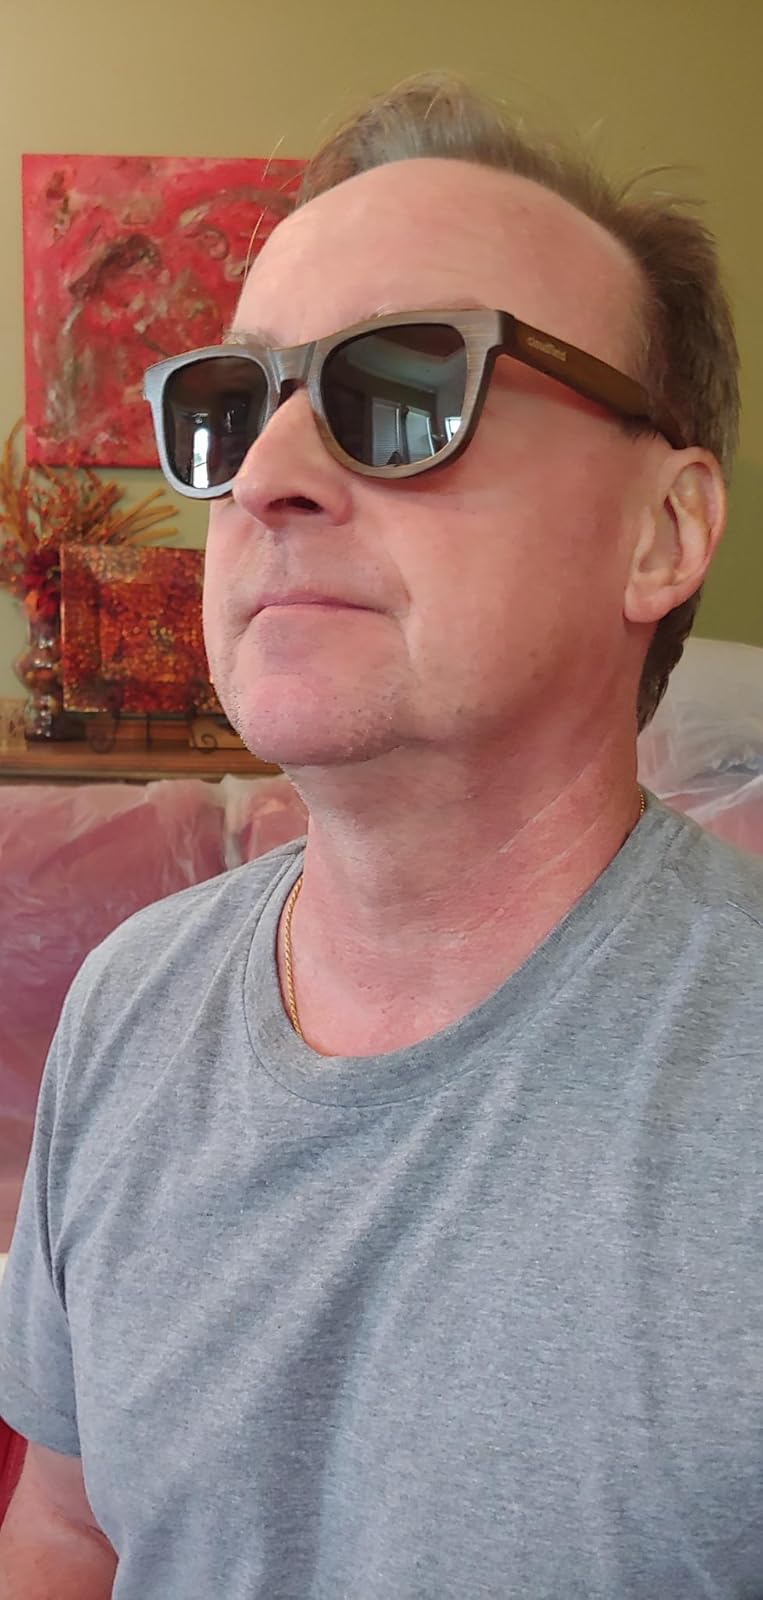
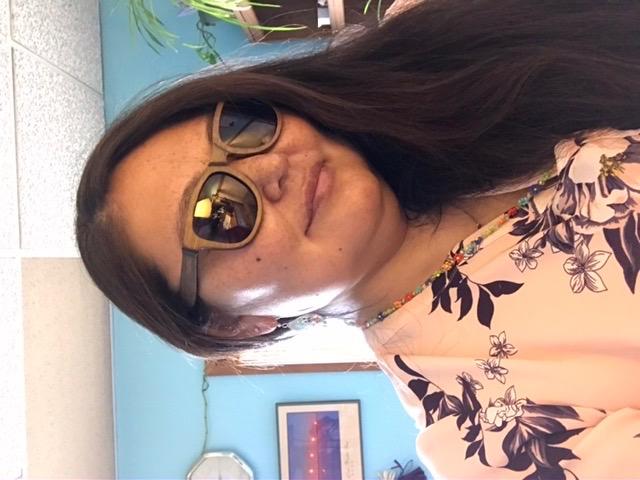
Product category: accessories_sunglasses
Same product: yes